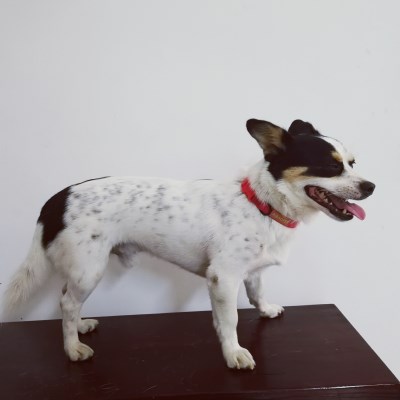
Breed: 806-n000129-papillon